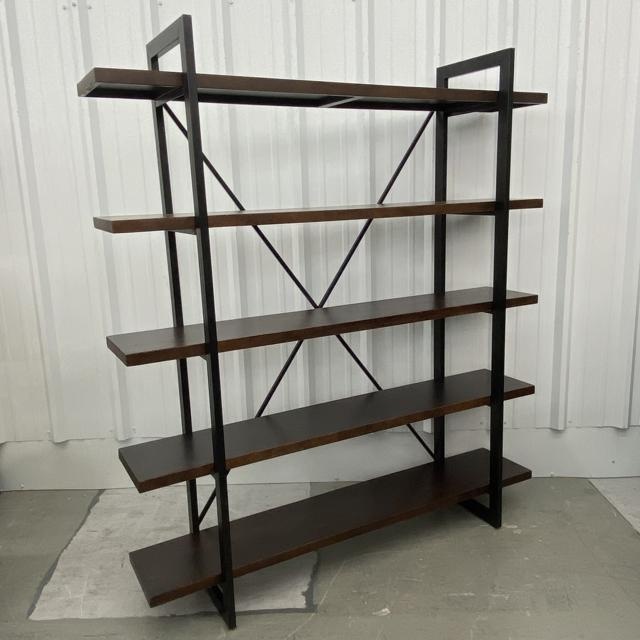
UP397
Pooja X Back Mango Wood And Iron Large Bookshelf
Brand: UP
Category: Furniture > Shelving > Bookcases & Standing Shelves > Rack Bookcases & Shelves